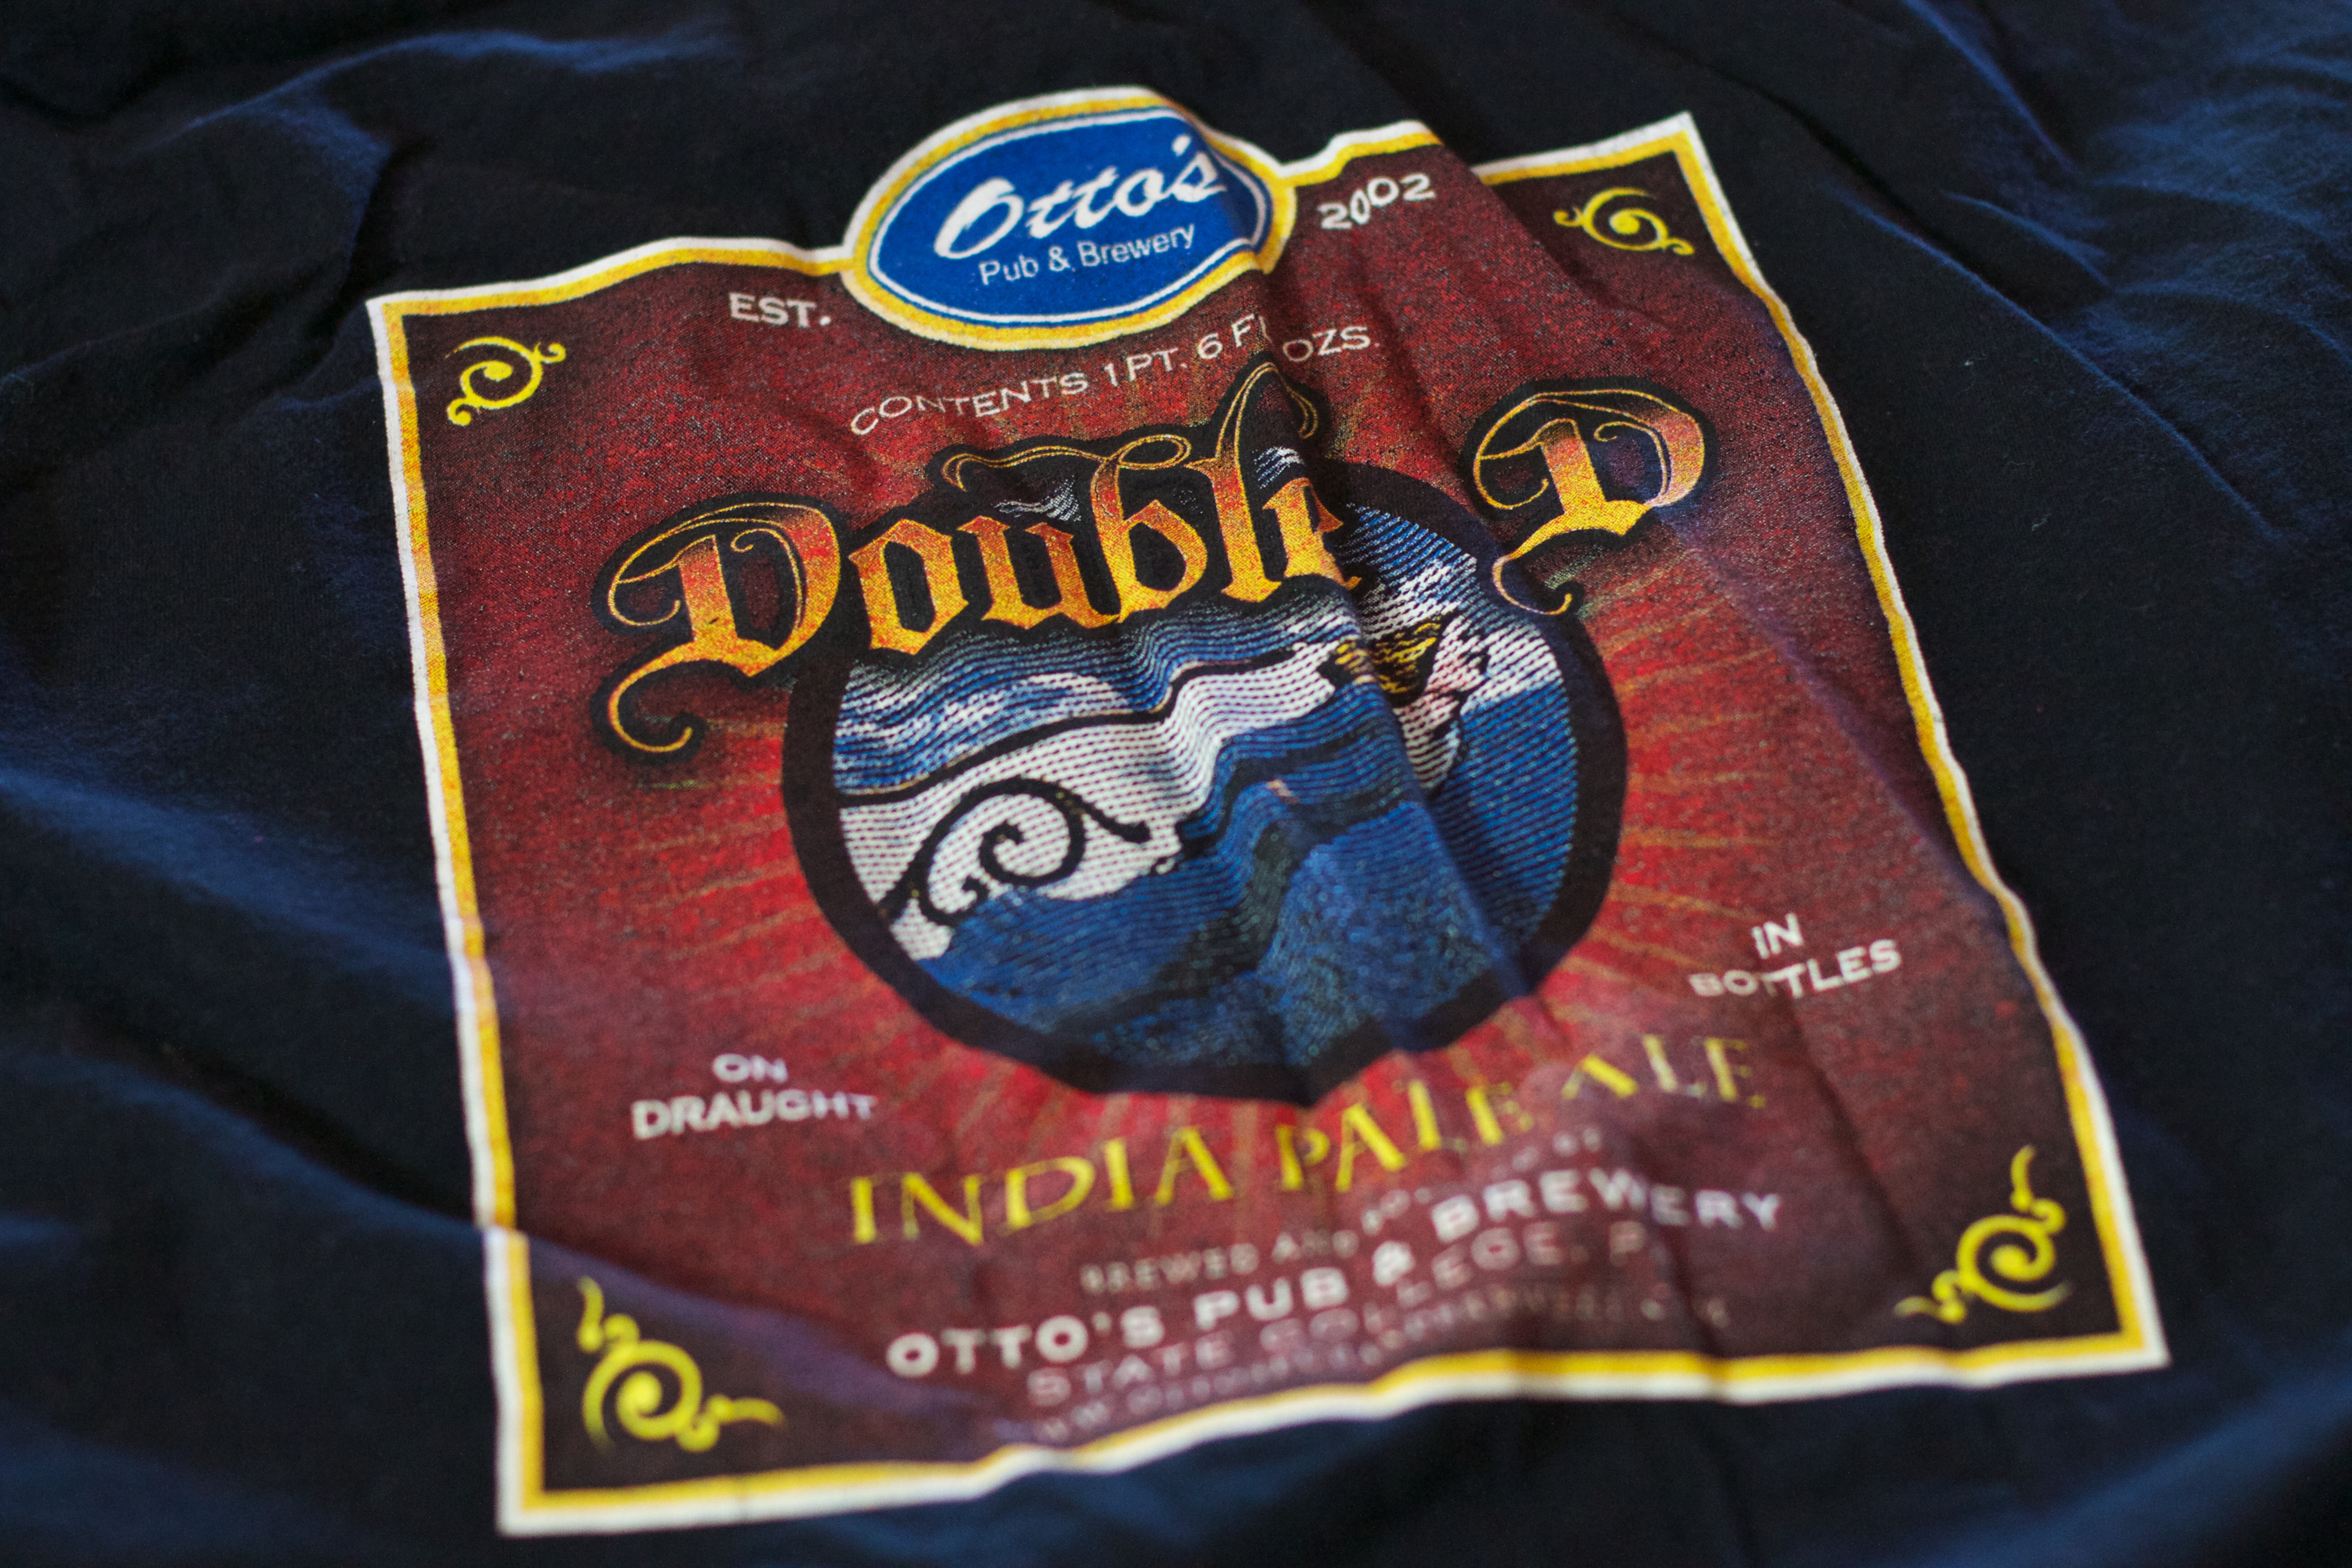
food, drink